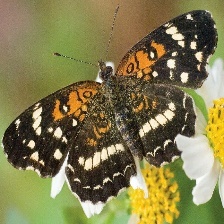
Species: CRECENT